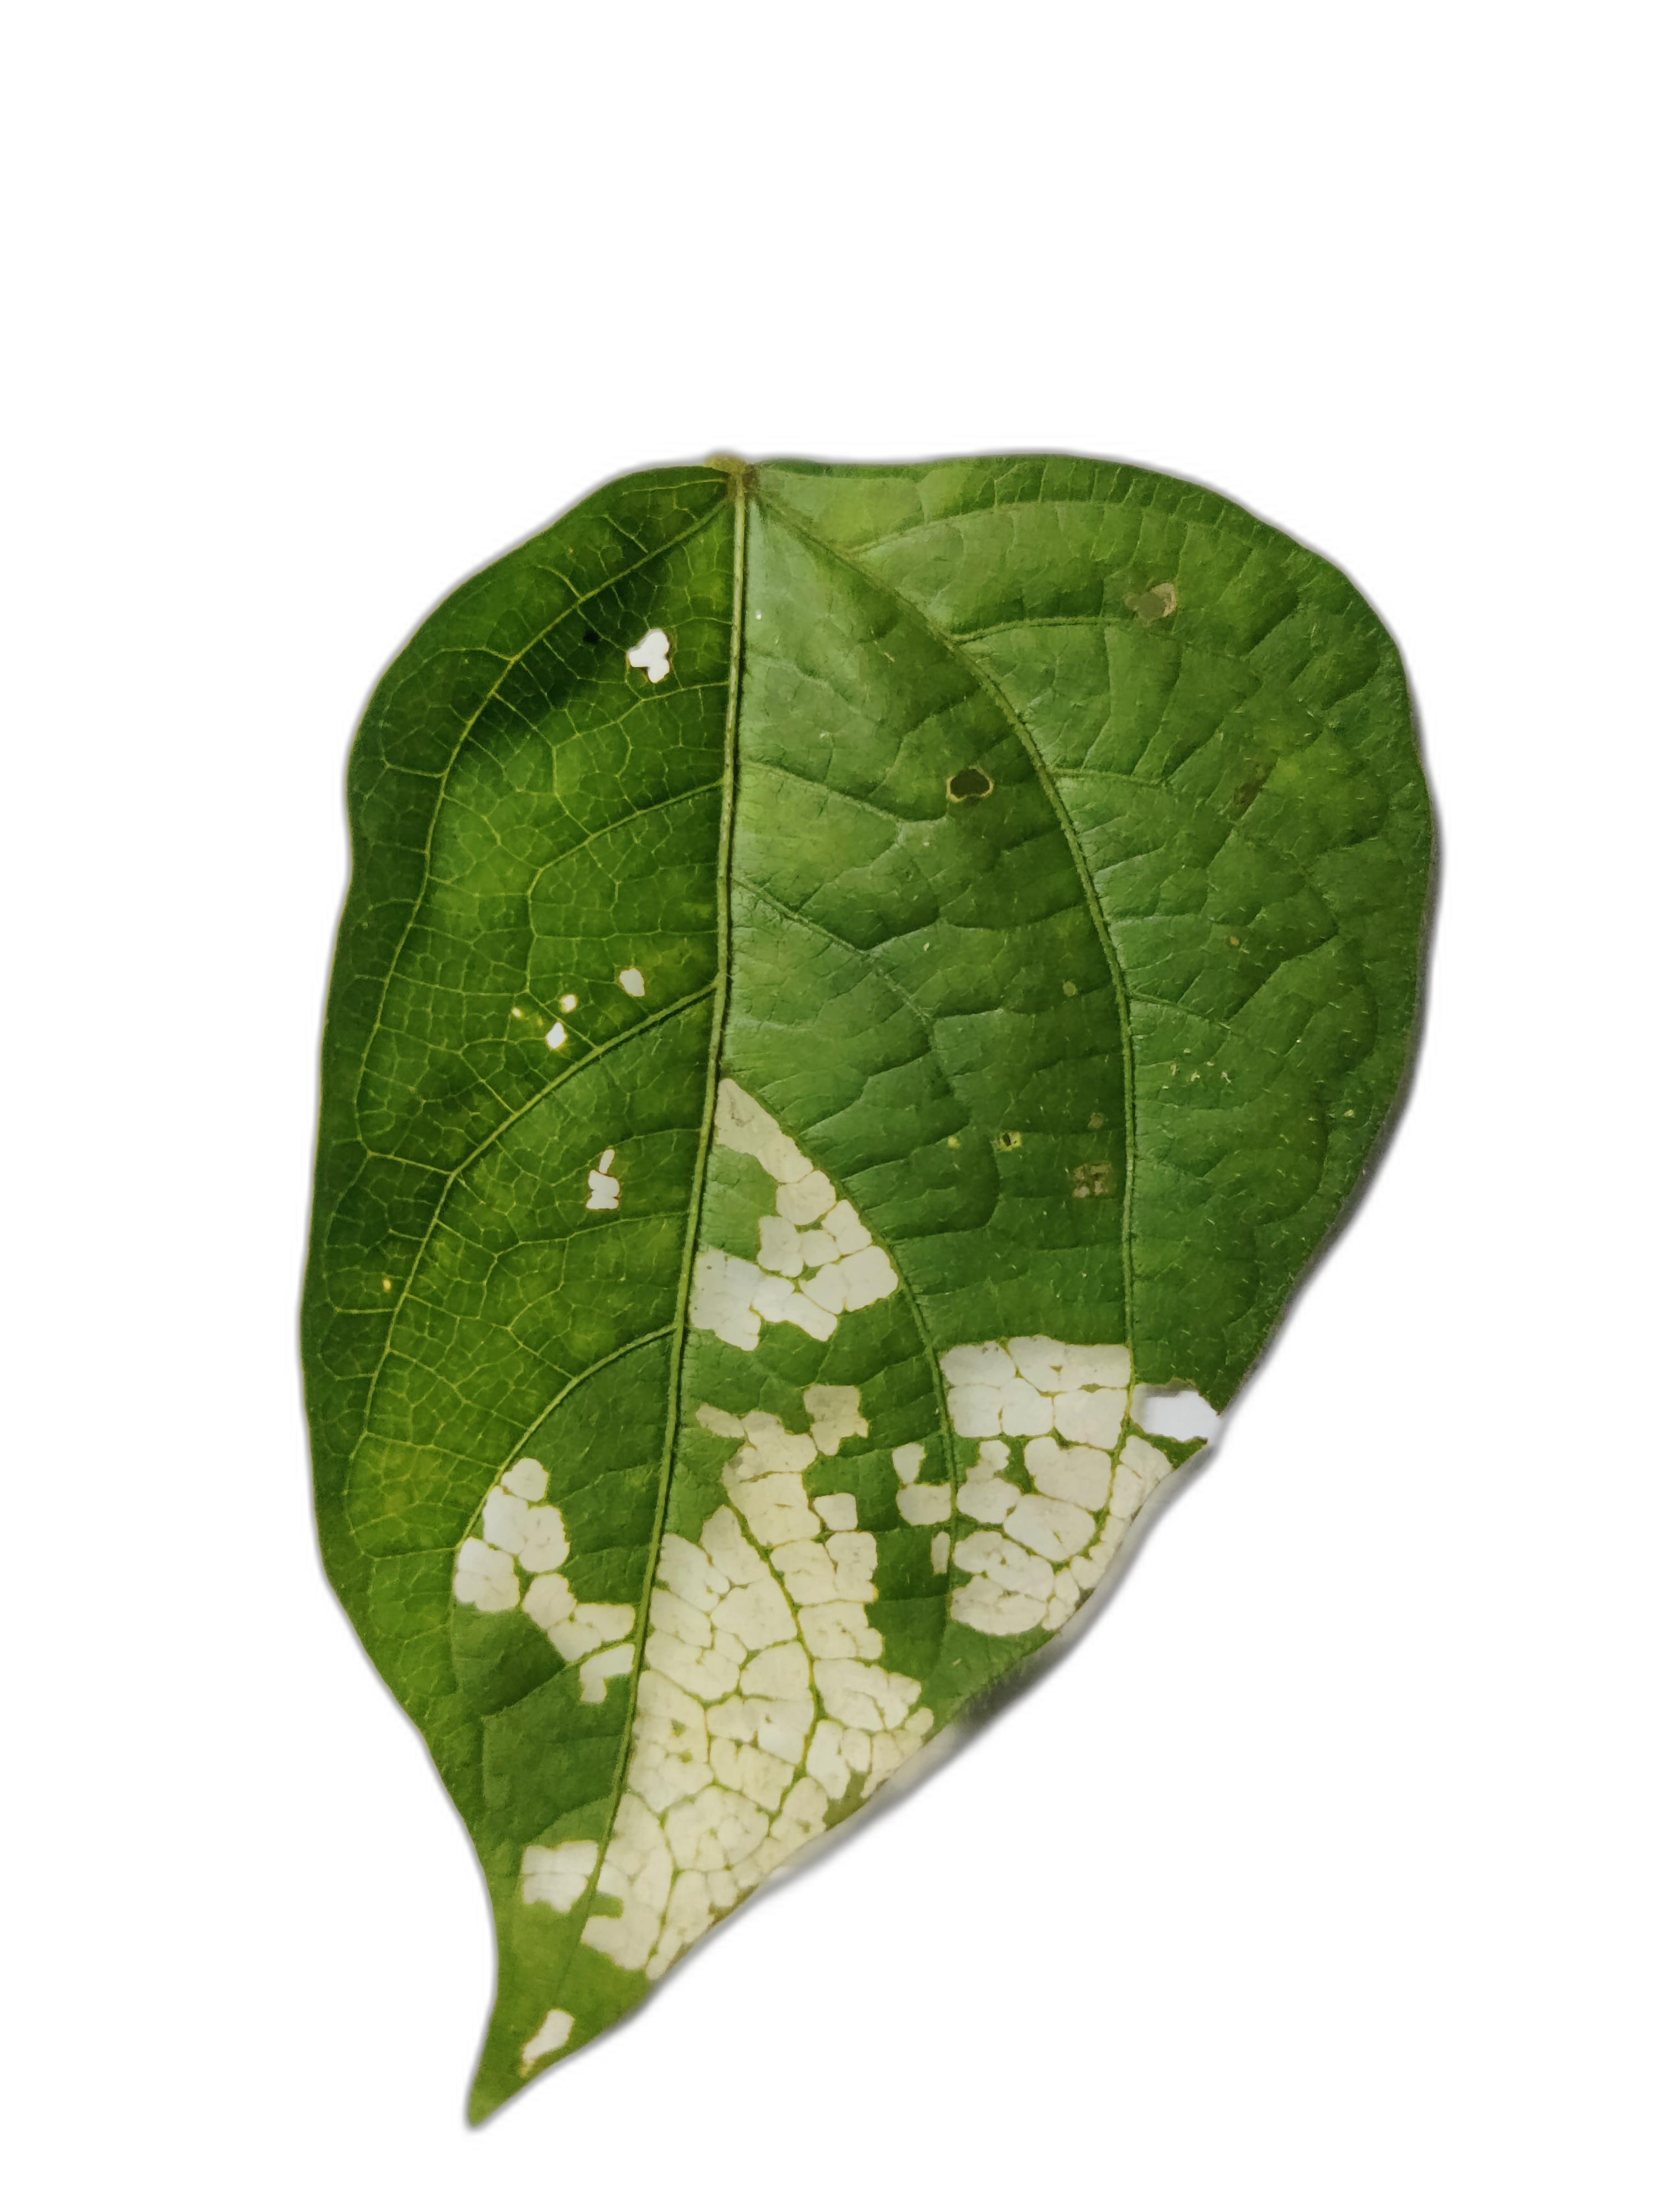
Label: Insect